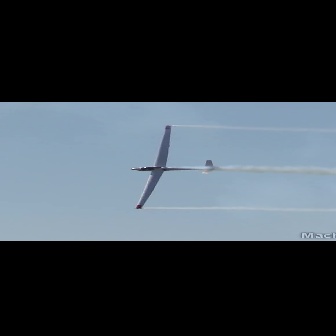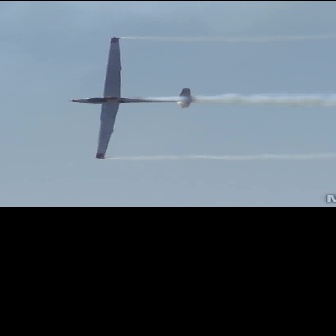
  Please identify the target specified by the bounding box [129,125,213,208] in the first image and locate it in the second image. Return the coordinates in [x_min,y_min,x_max,y_max] format.
Answer: [68,37,189,158]